Boxing Siana Cup

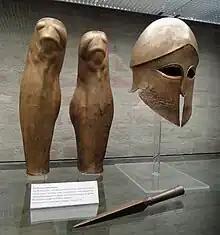
Greaves and Corinthian helmet: common Greek warfare items

One side of the vase, known as "Side A," depicts two warriors fighting. The two fighters are identified as warriors by their attire. They both wear helmets that cover their entire face, which distinguishes the helmets as Corinthian. For protection, the warriors hold shields and wear greaves on their legs. In their other hand, the fighters each hold a spear as their weapon and carry a sword at their waist. Each of these elements is typical of Greek warfare. Instead of a traditional shield, the soldier on the right uses a tripod, as seen by the tripod leg protruding from the base of the "shield" and stretching across the soldier's body. Despite the few elements identifying the fighters as warriors, the two soldiers are otherwise nude. The warriors are surrounded by figures that are described as spectators. Four spectators stand to the left of the battle scene and three stand on the right. The spectators are in an alternating pattern of being nude or clothed in drapes.